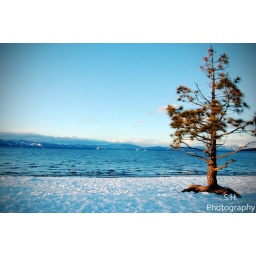
south lake tahoe tree in the snow